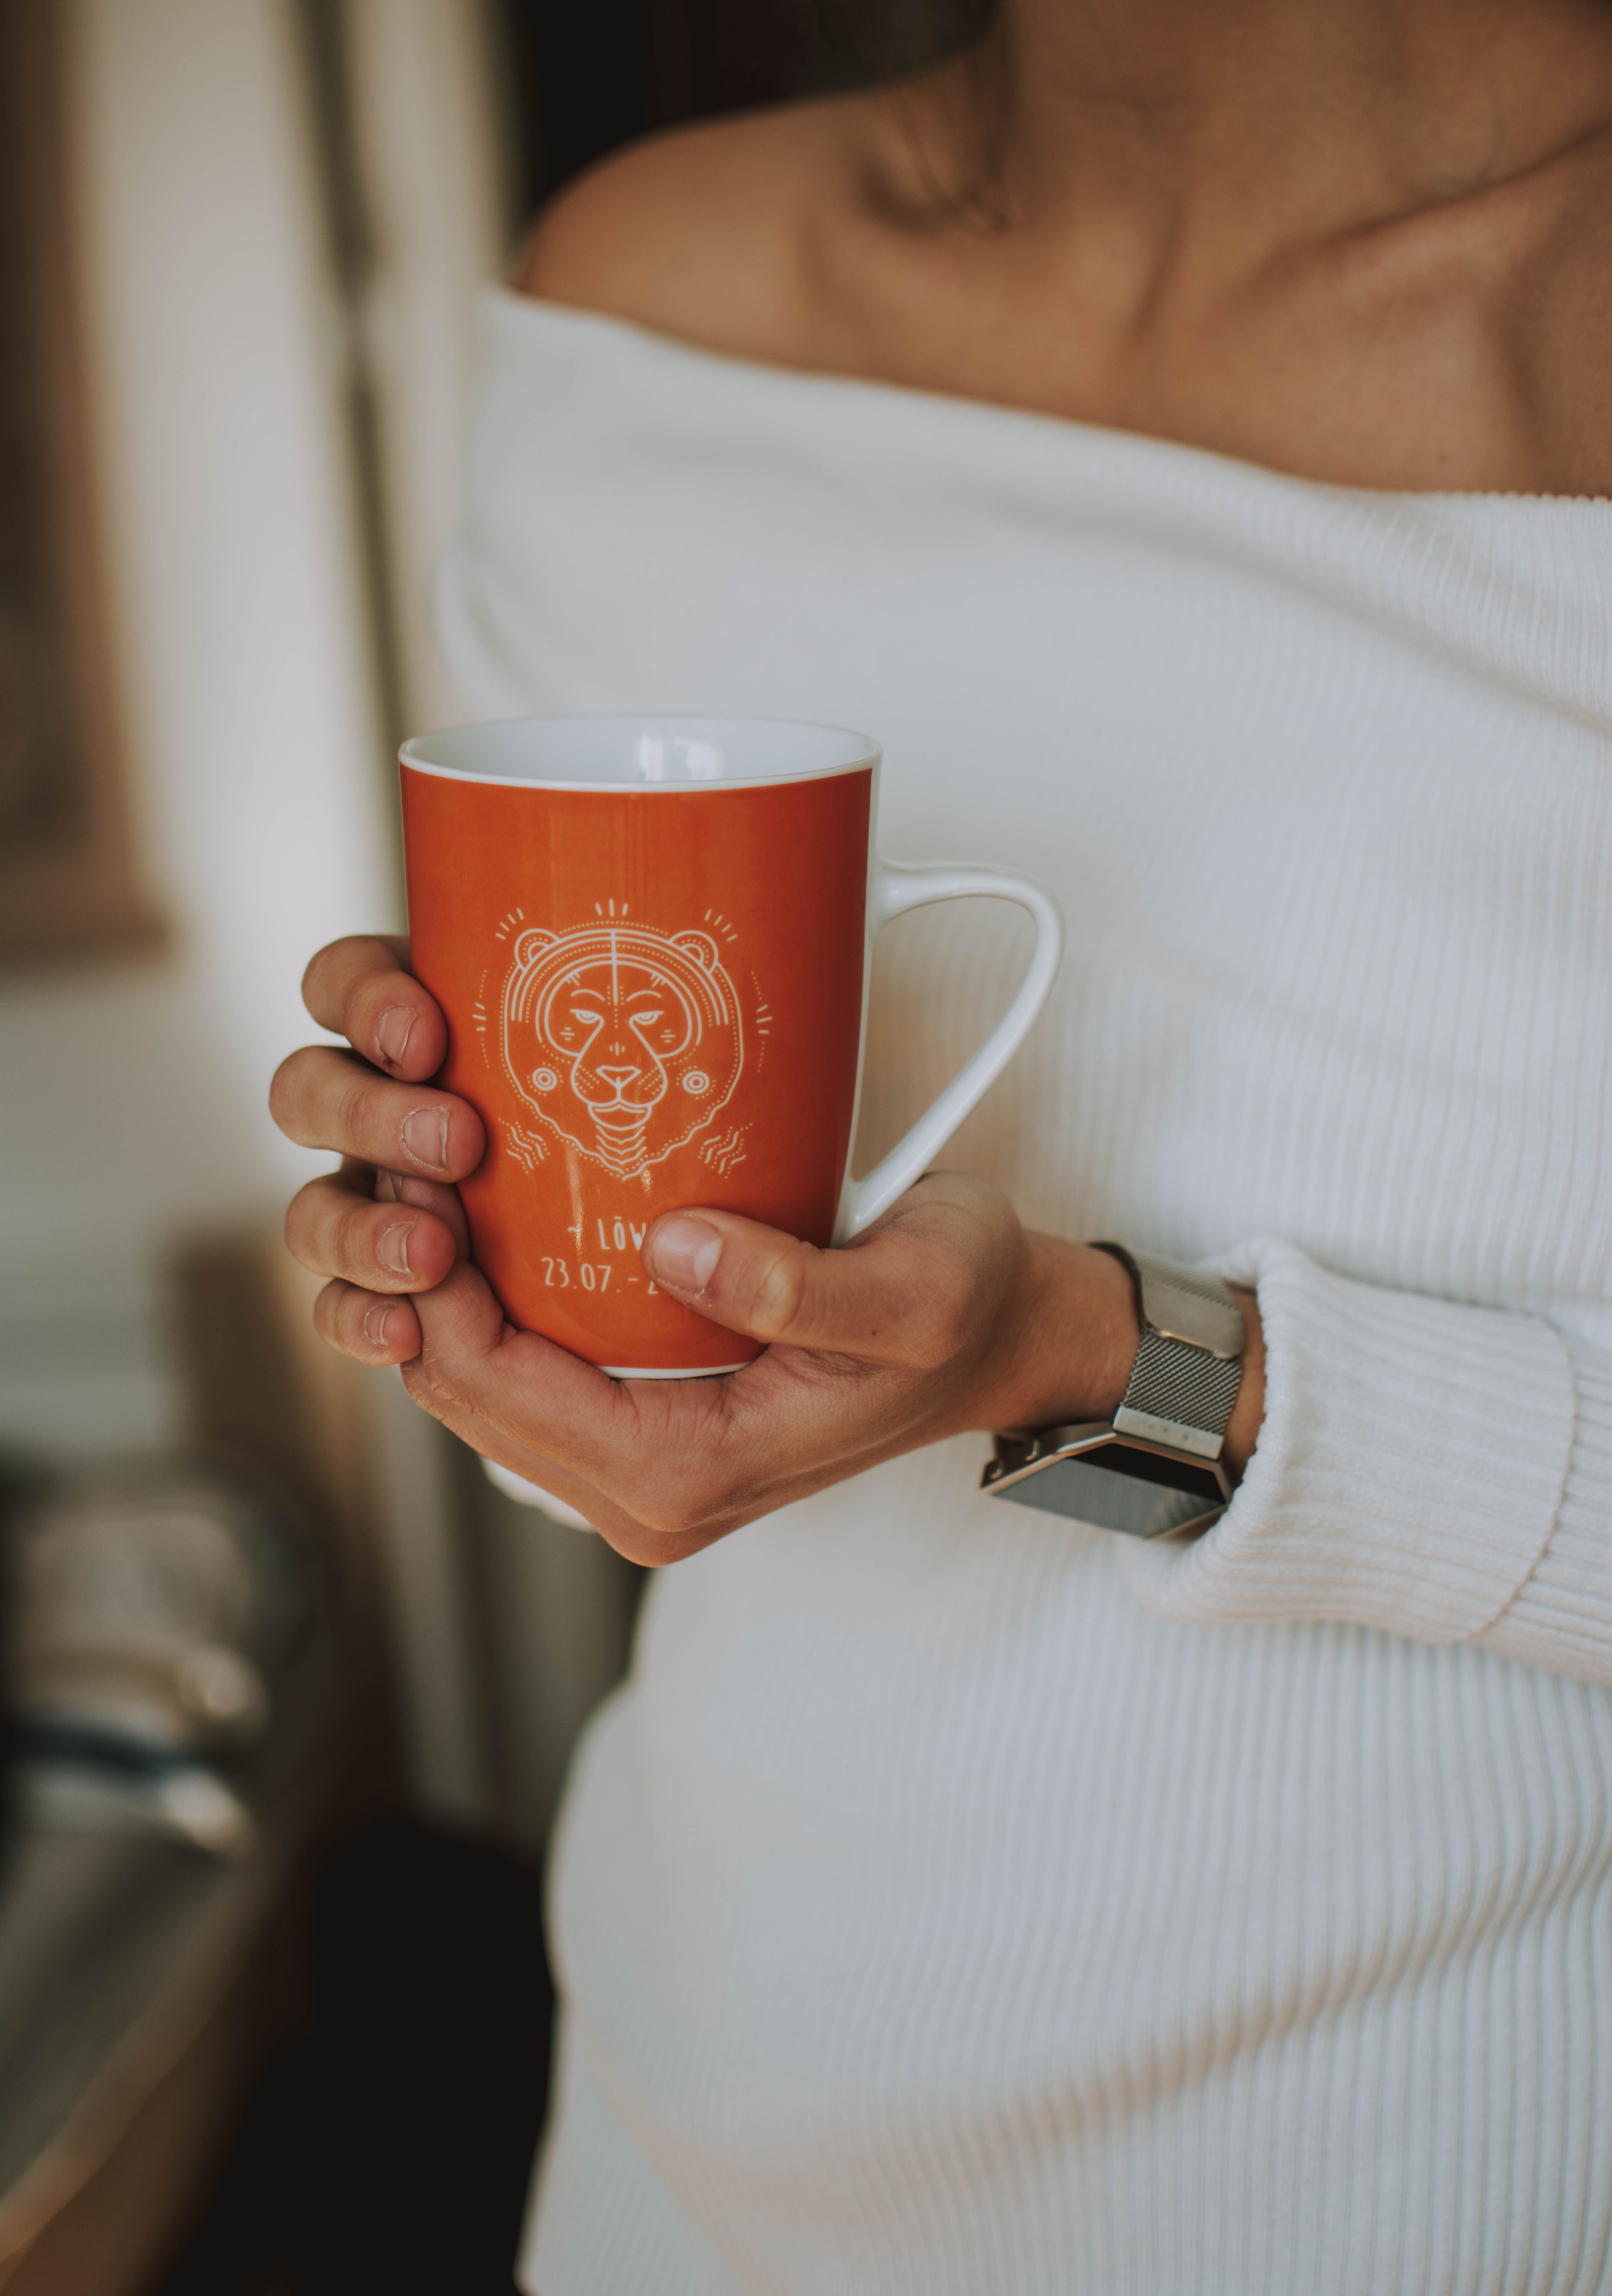
cup, drink, coffee cup, tableware, coffee, hand, drinkware, finger, nail, saucer, espresso, tea